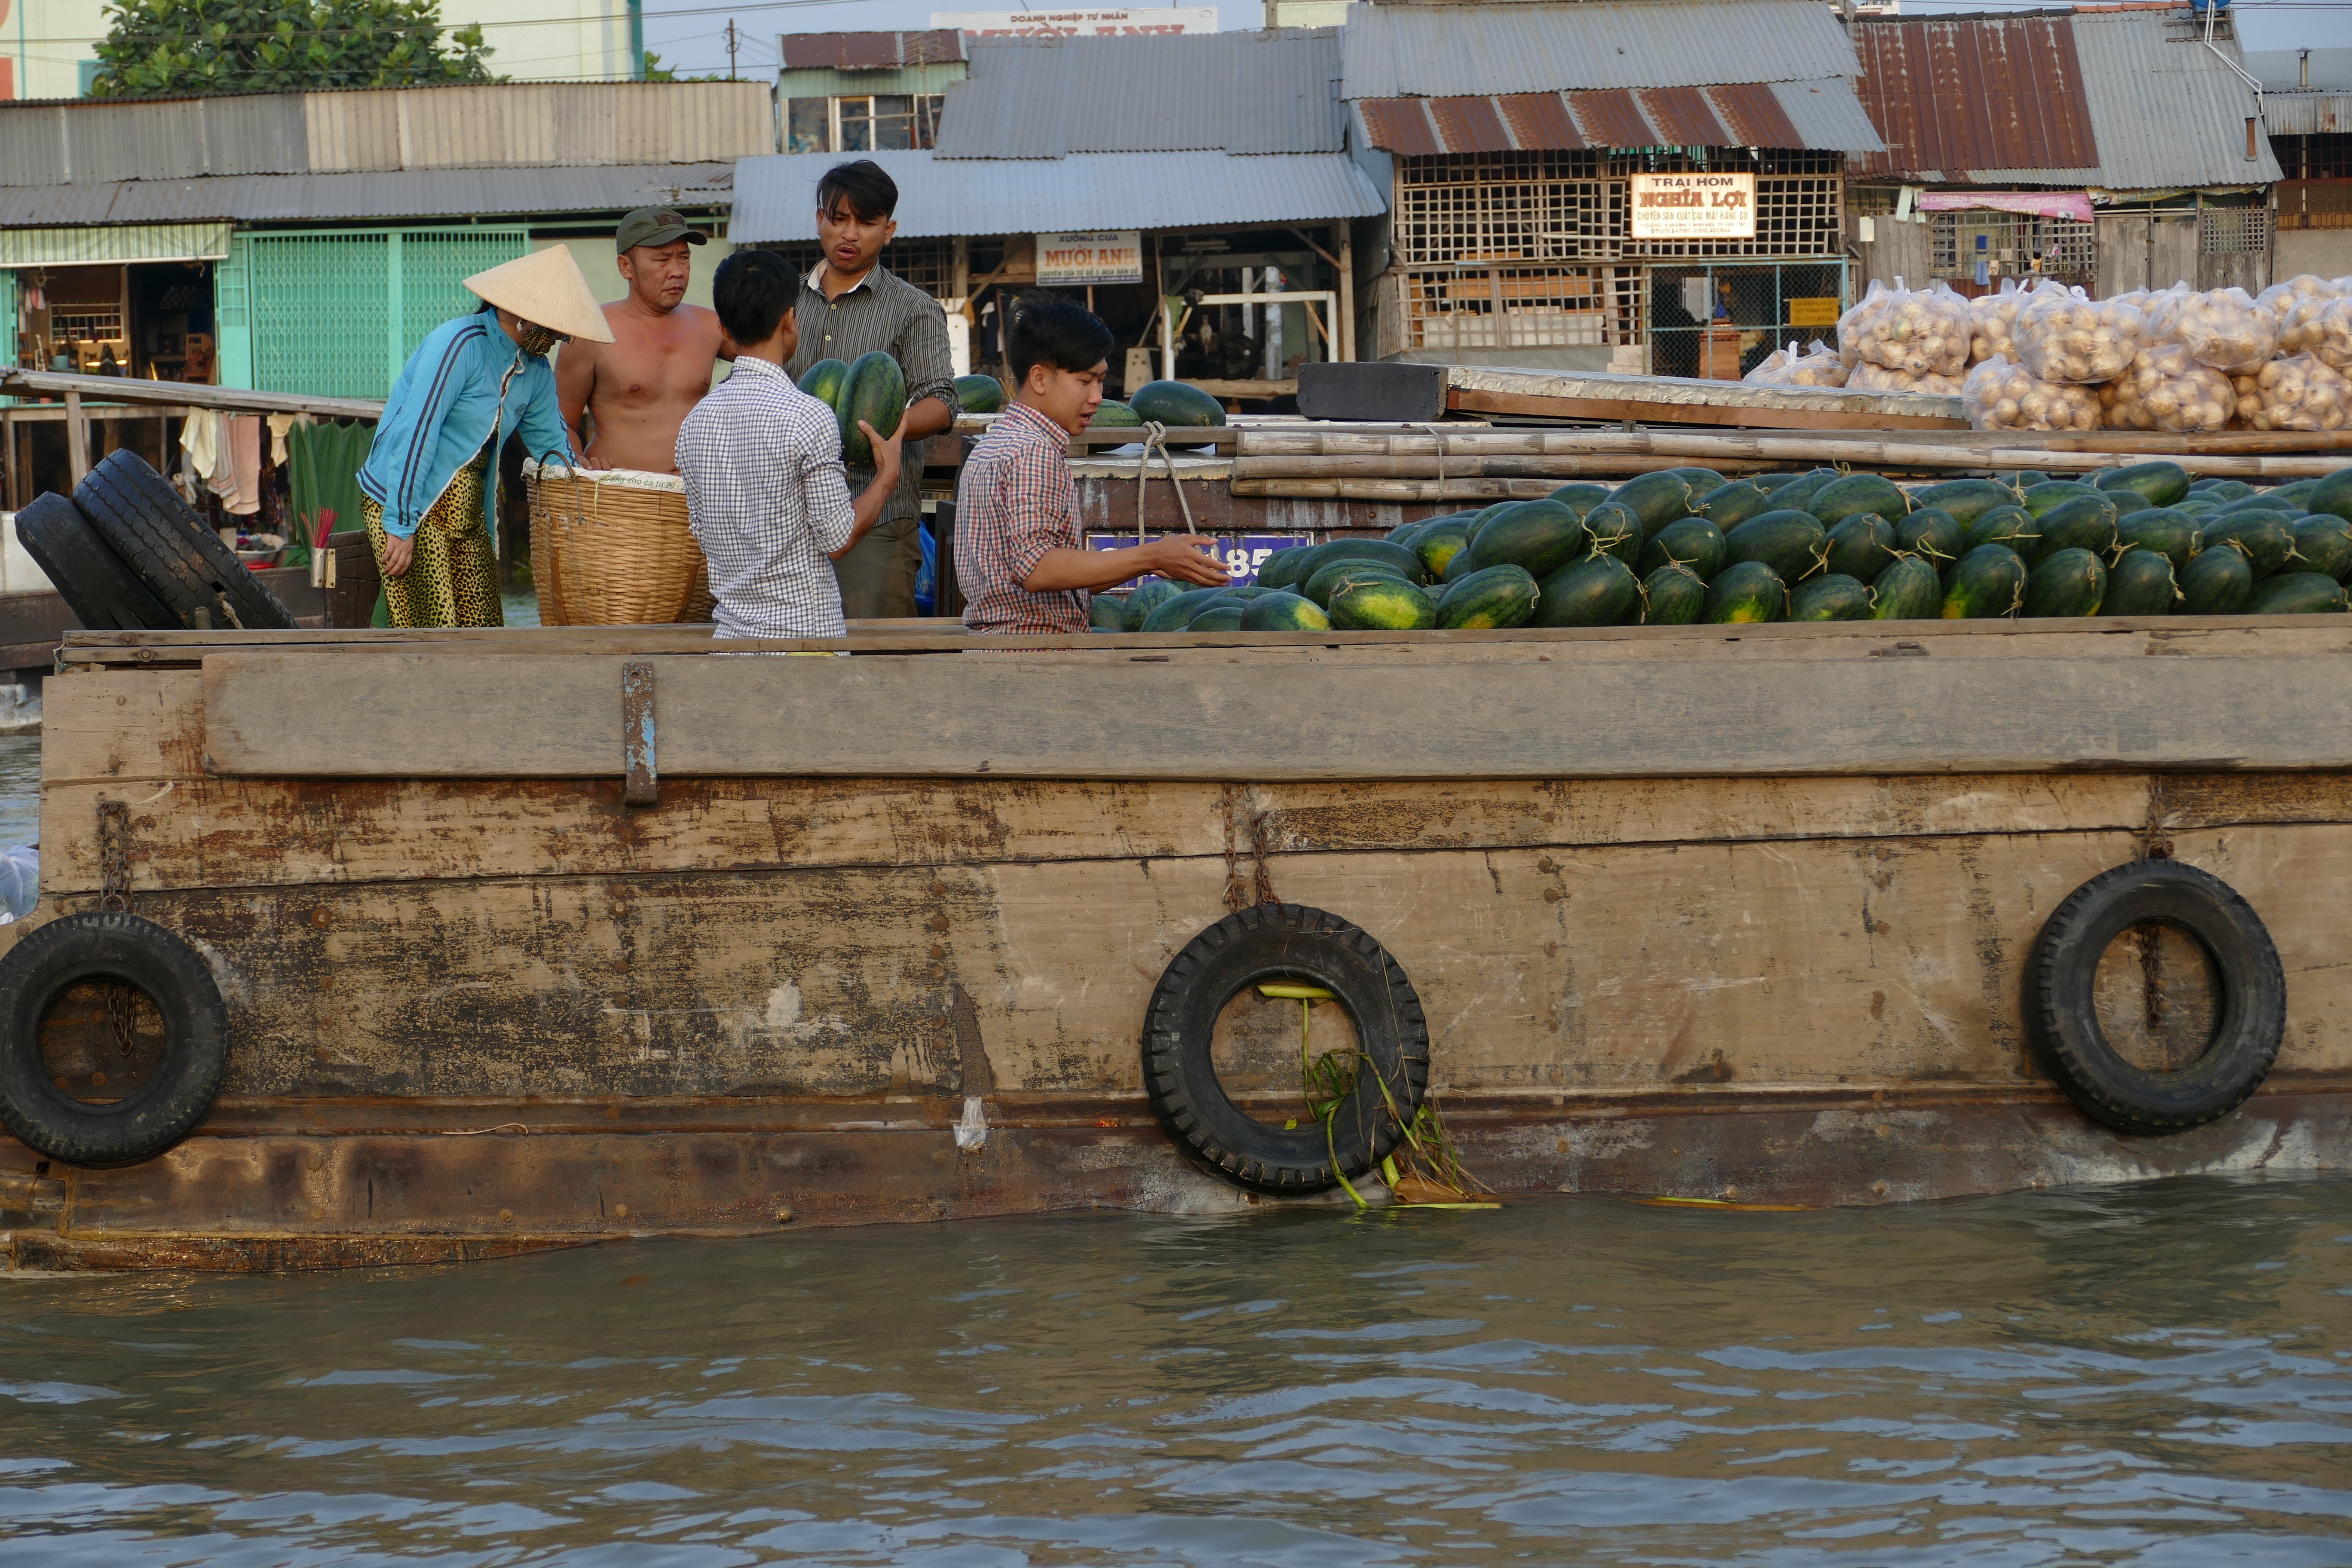
water, river, canal, ship, transport, boot, food, vehicle, market, waterway, vegetables, trade, mekong river, vietnam, melon, boat trip, can tho, floating market, mekong delta